Sphaerotholus

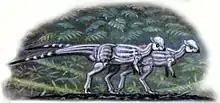
Restoration of a pair of "S. buchholtzae"

The holotype of "S. buchholtzae" (TMP 87.113.3) consists of an incomplete skull, found in the Hell Creek Formation. The species was diagnosed as having a parietal that is widely exposed between the squamosals and wide enough to bear parietosquamosal nodes, a shallower caudal margin of the parietosquamosal shelf, the lateral corner node is reduced in size and located above the ventral margin of the parietosquamosal bar, and the nodes in the lateral margin of the parietosquamosal shelf reduced on the squamosal and coalescing into a ridge on the postorbital. The specific name honors Emily A. Buchholtz for her extensive work with pachycephalosaurians.